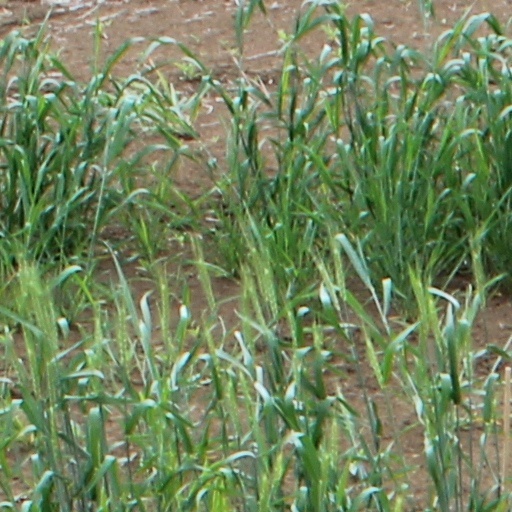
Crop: wheat